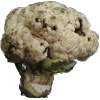
Label: Cauliflower 1